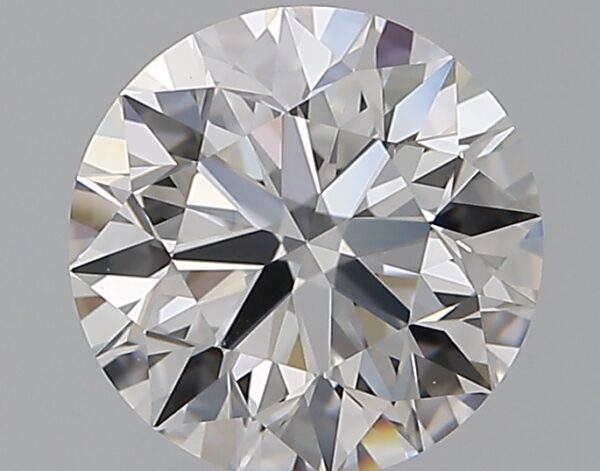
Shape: round
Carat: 1.29
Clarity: VVS1
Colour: E
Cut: EX
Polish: EX
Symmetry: EX
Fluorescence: F
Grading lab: GIA
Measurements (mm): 6.93 x 6.97 x 4.35